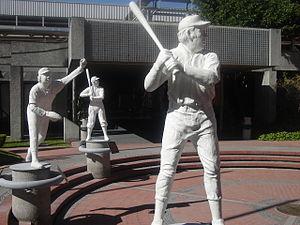
Le Salón de la Fama del Beisbol Profesional de México, communément appelé Salón de la Fama, est un musée situé à Monterrey, Nuevo León. Le Salón commémore les Immortels, les personnes qui ont eu un effet profond sur le baseball au Mexique.